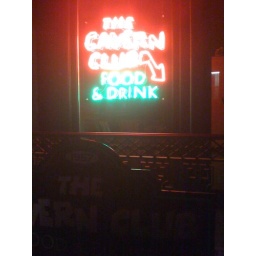
sign for bar that is below spj's old headquarters at 16 jackson street in greencastle, in.